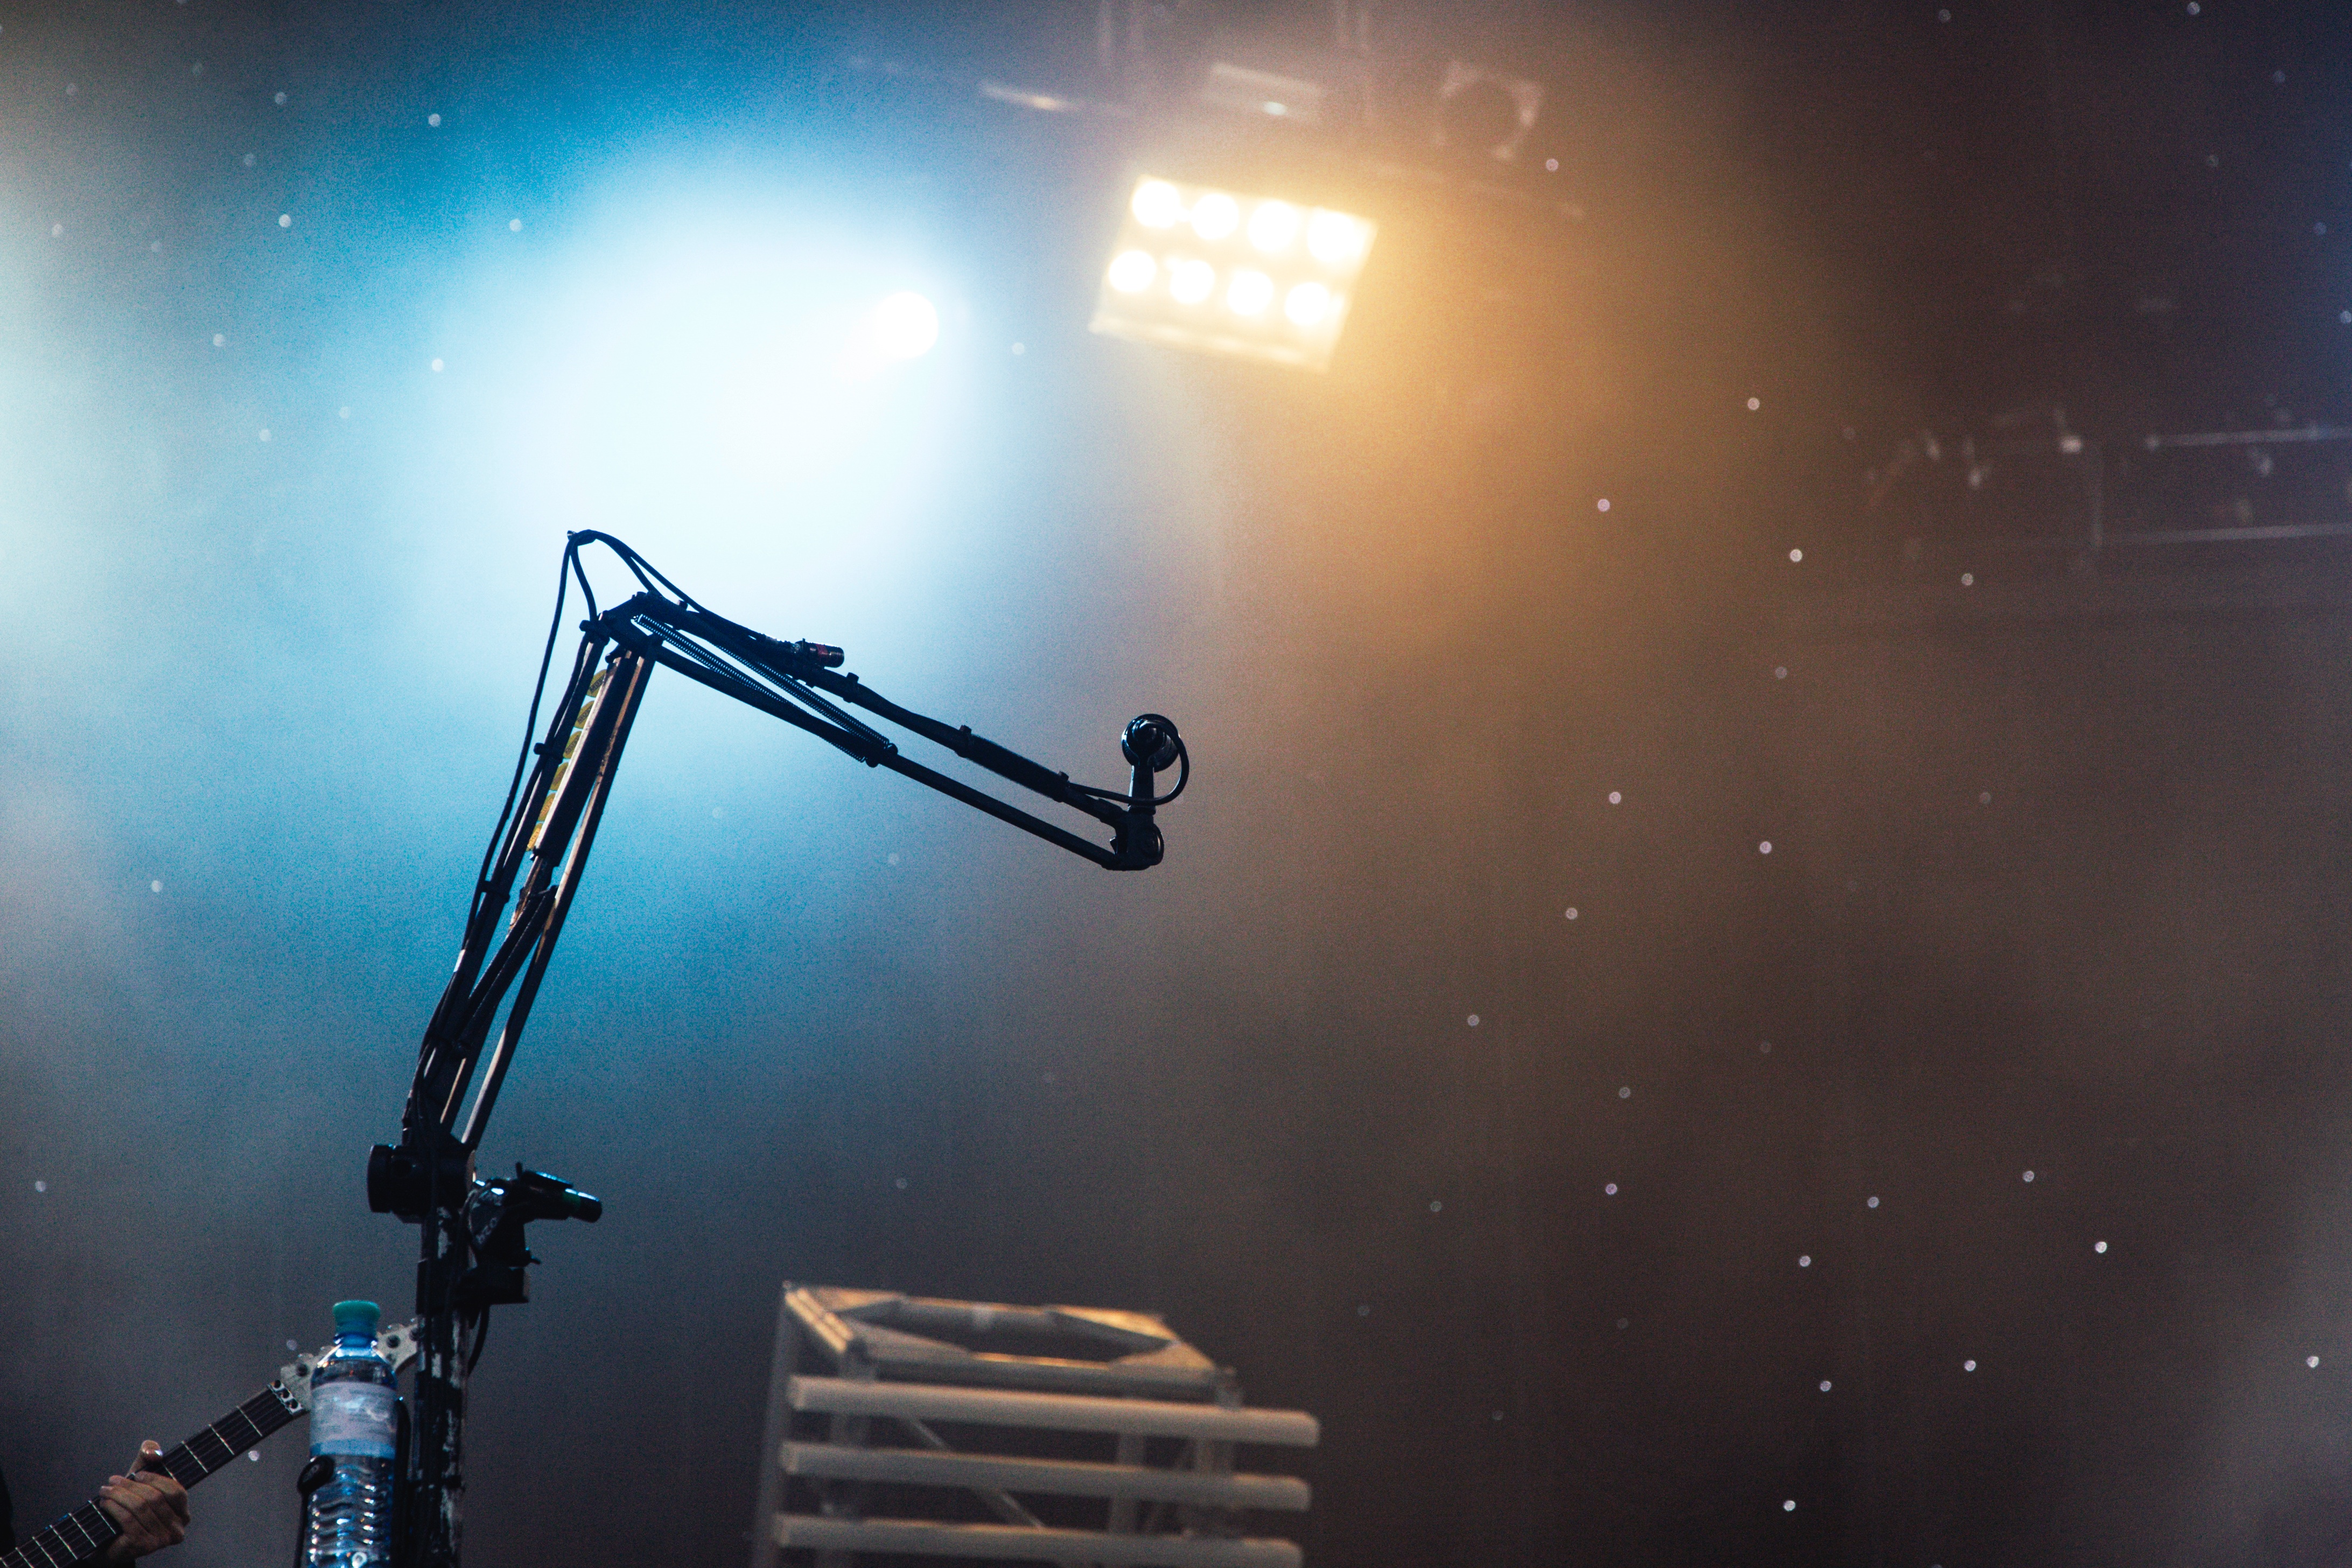
light, night, atmosphere, space, darkness, outer space, screenshot, astronomical object, atmosphere of earth, computer wallpaper